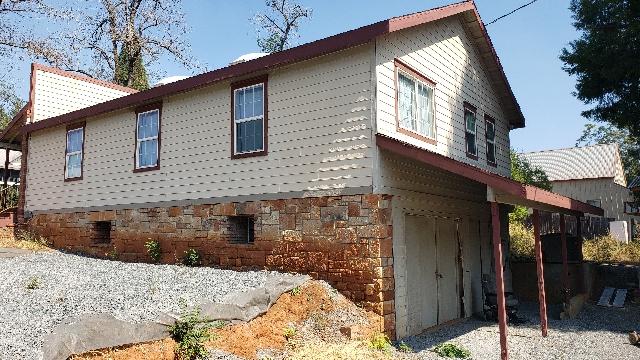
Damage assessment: no_damage